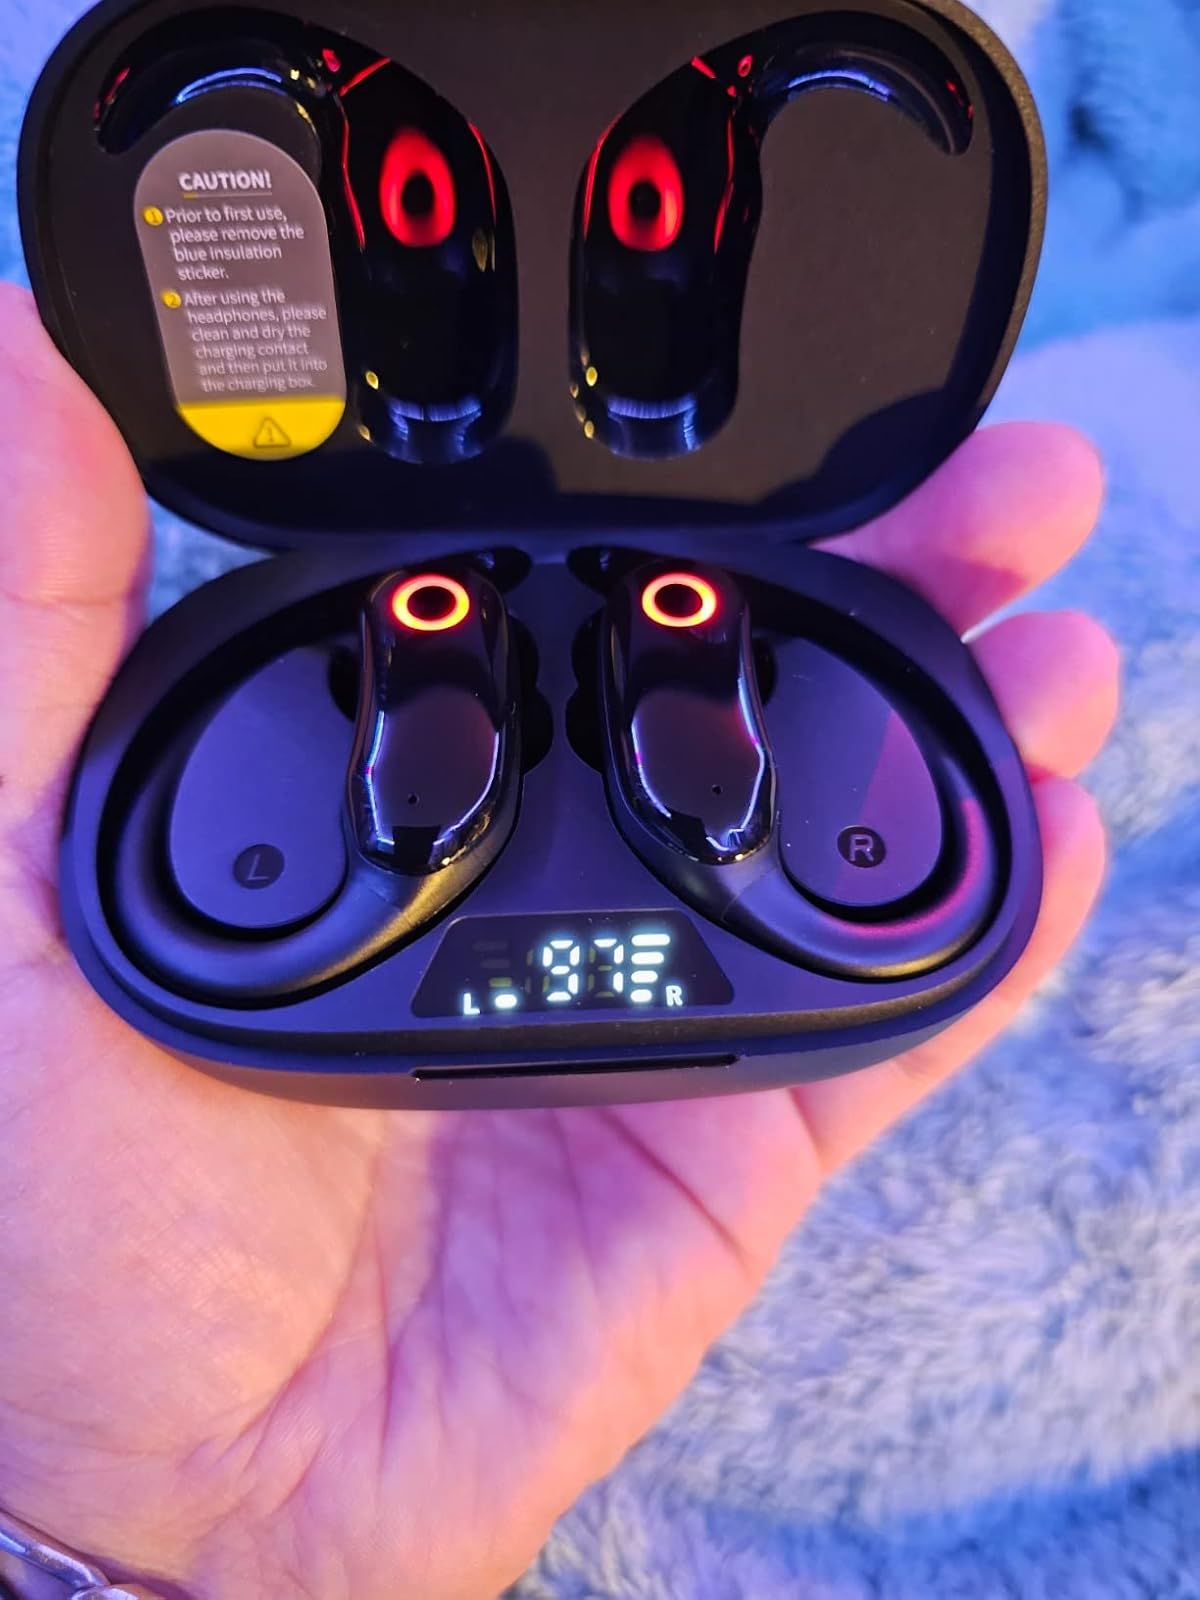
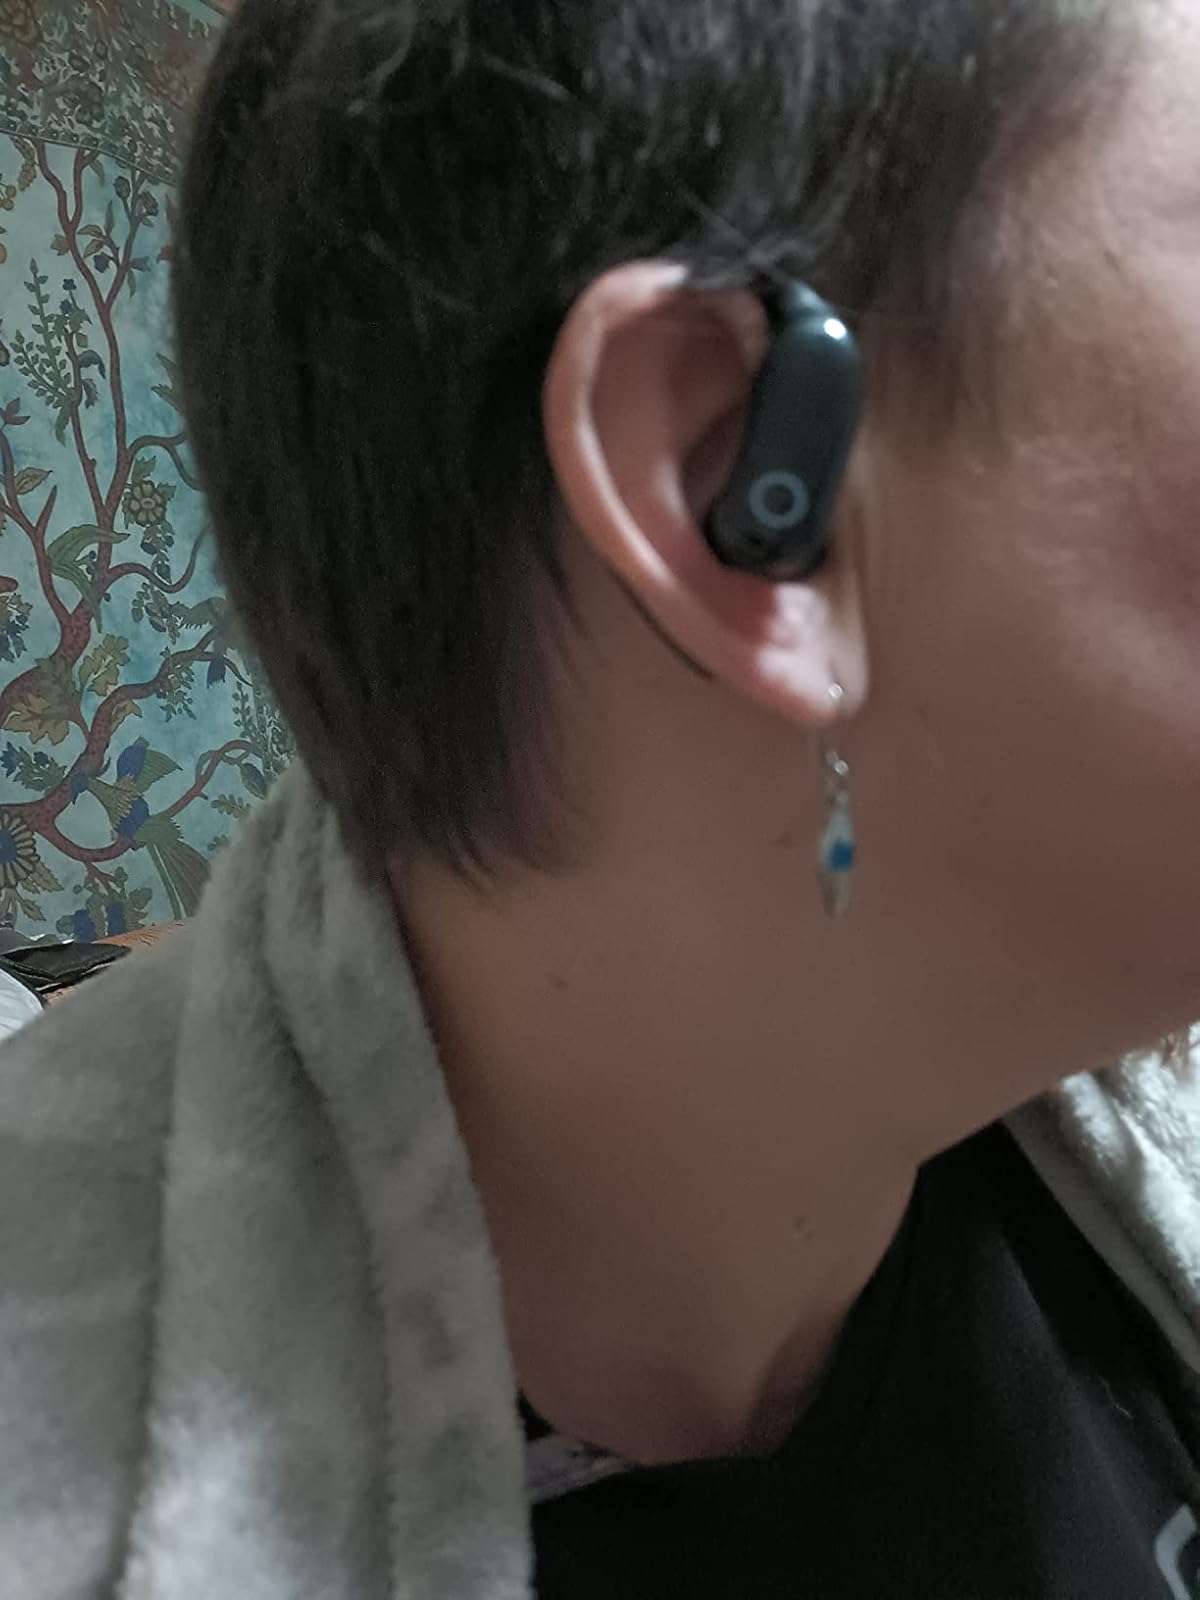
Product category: earbuds
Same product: yes